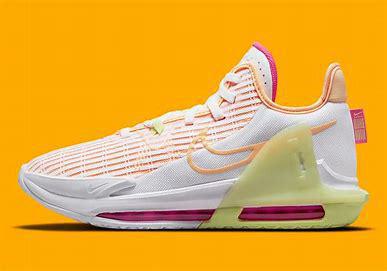
Brand: Nike
Model: Lebron Witness 6